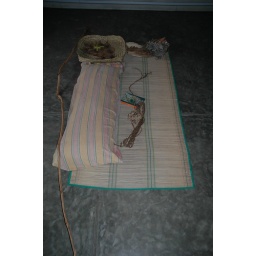
long cinnamon stick mat and pillow woven tray with sweet smelling ylang-ylang flowers from tree by balcony